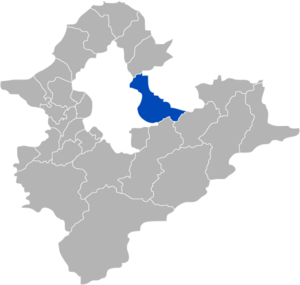
Xizhi est un district de la ville de Nouveau Taipei, à Taïwan, la ville satellite de la région métropolitaine de Taipei.